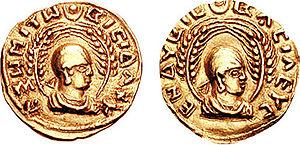
La monnaie axoumite a constitué un système monétaire fondé sur le métal qui s'est étendu du IIIᵉ siècle jusqu'à la première moitié du VIIᵉ siècle. La monnaie commence à être frappée et à être mise en circulation vers le milieu de la période aksoumite sous le règne du Roi Endubis vers 270. Aucun État de l'Afrique sub-saharienne ne frappera monnaie après Aksoum jusqu'au sultanat de Kilwa de Tanzanie au Xᵉ siècle. Belai Giday remarque à cet égard qu'il faudra attendre plus de 1000 ans après le déclin du royaume d'Aksoum pour revoir apparaître l'utilisation de la monnaie en Éthiopie par l'introduction du thaler Marie-Thérèse d'Autriche, puis les pièces de Ménélik II.